Jamshedpur

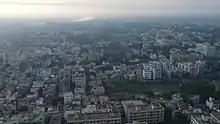
The skyline of the city of the Jamshedpur showing its population

World War II started in 1939 in the European countries and extended to the Middle East and rest of Asia. The city was a high-value target for Japan during the war. The British government sought to protect the city from attacks. Several bomb shelters were set up across the city, while anti-aircraft guns were placed on the outskirts. British and American troops were brought into Jamshedpur. Additional airfields were built at Chakulia and Kalaikunda, surrounded by several underground bunkers. A series of wheeled armoured carriers, known as 'Tatanagars', contributing to the war effort, were manufactured in Jamshedpur. Between 1940 and 1944, a total of 4,655 Tatanagar units were produced at the Railway workshop in Jamshedpur. In 1945, Tata Motors was established as "Tata Engineering & Locomotive", by purchasing the railway workshop.